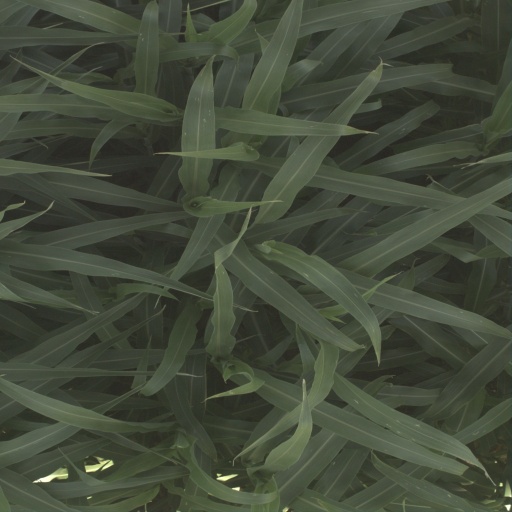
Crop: sorghum